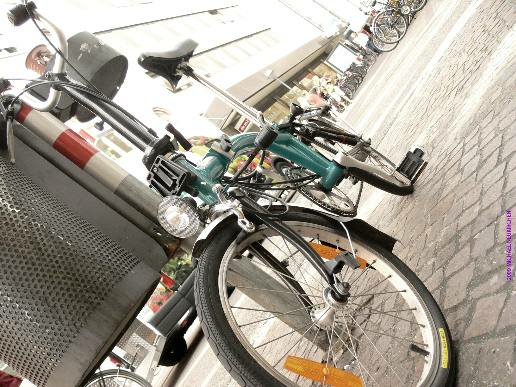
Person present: No